Meat hook

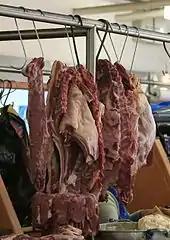
Meat hanging from S-type meat hooks.

A meat hook is any hook normally used in butcheries to hang meat. This form of hook is a variation on the classic S hook.